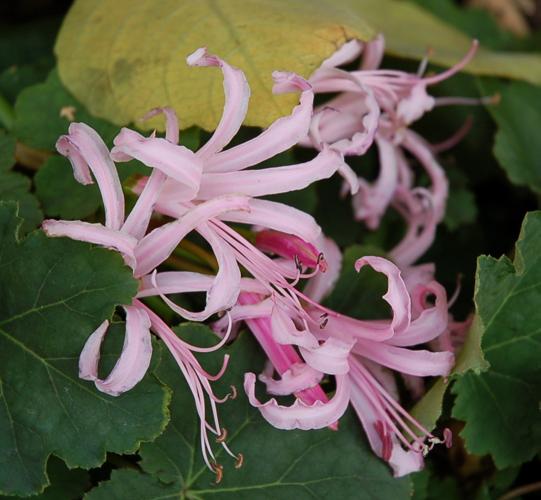
Label: cape flower